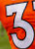
Number: 3